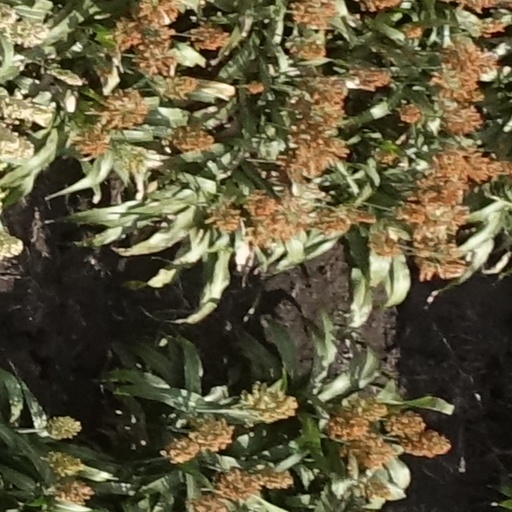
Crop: sorghum